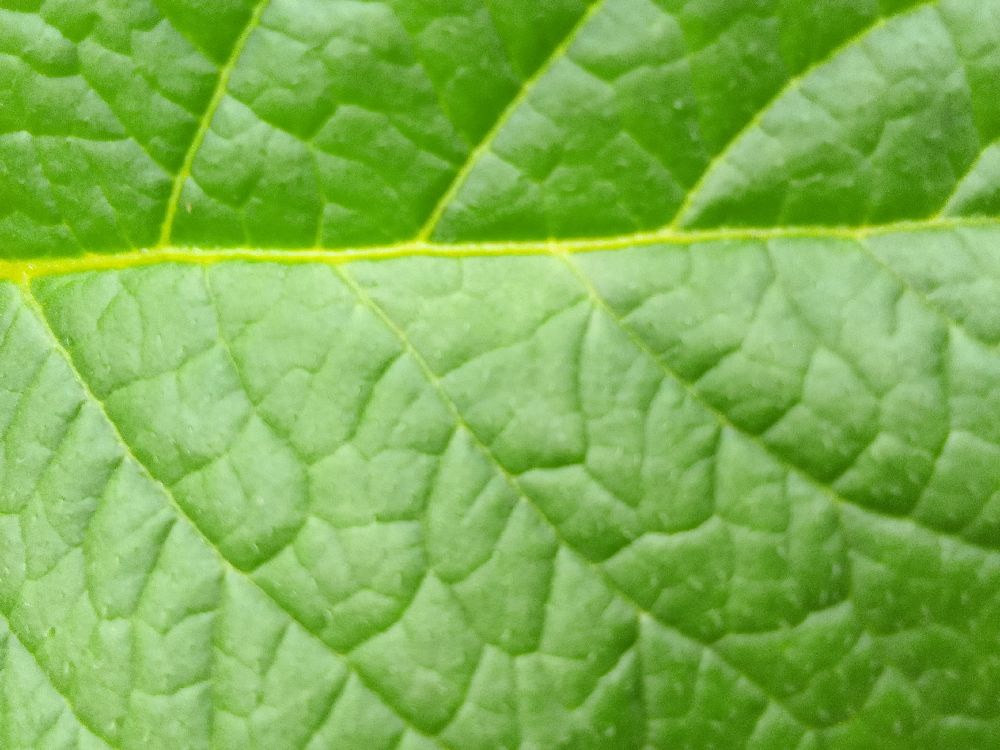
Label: Healthy